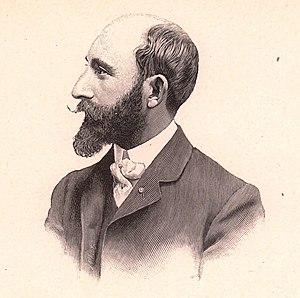
Jules Alexandre Grün, né le 26 mai 1868 dans le 4ᵉ arrondissement de Paris et mort le 24 janvier 1938 à Neuilly-sur-Seine, est un peintre, illustrateur et affichiste français.